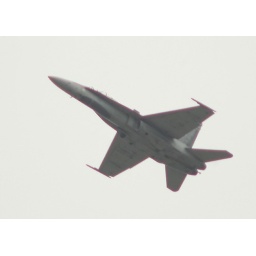
Underbelly of an F-18, notice how the gray color blends in with the sky so well too.